The Bull Hotel, Cambridge

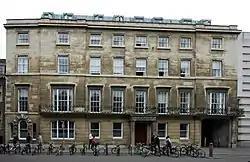

The Bull Hotel was a historic hotel located at 68 Trumpington Street, Cambridge, England, next to St Catharine's College.